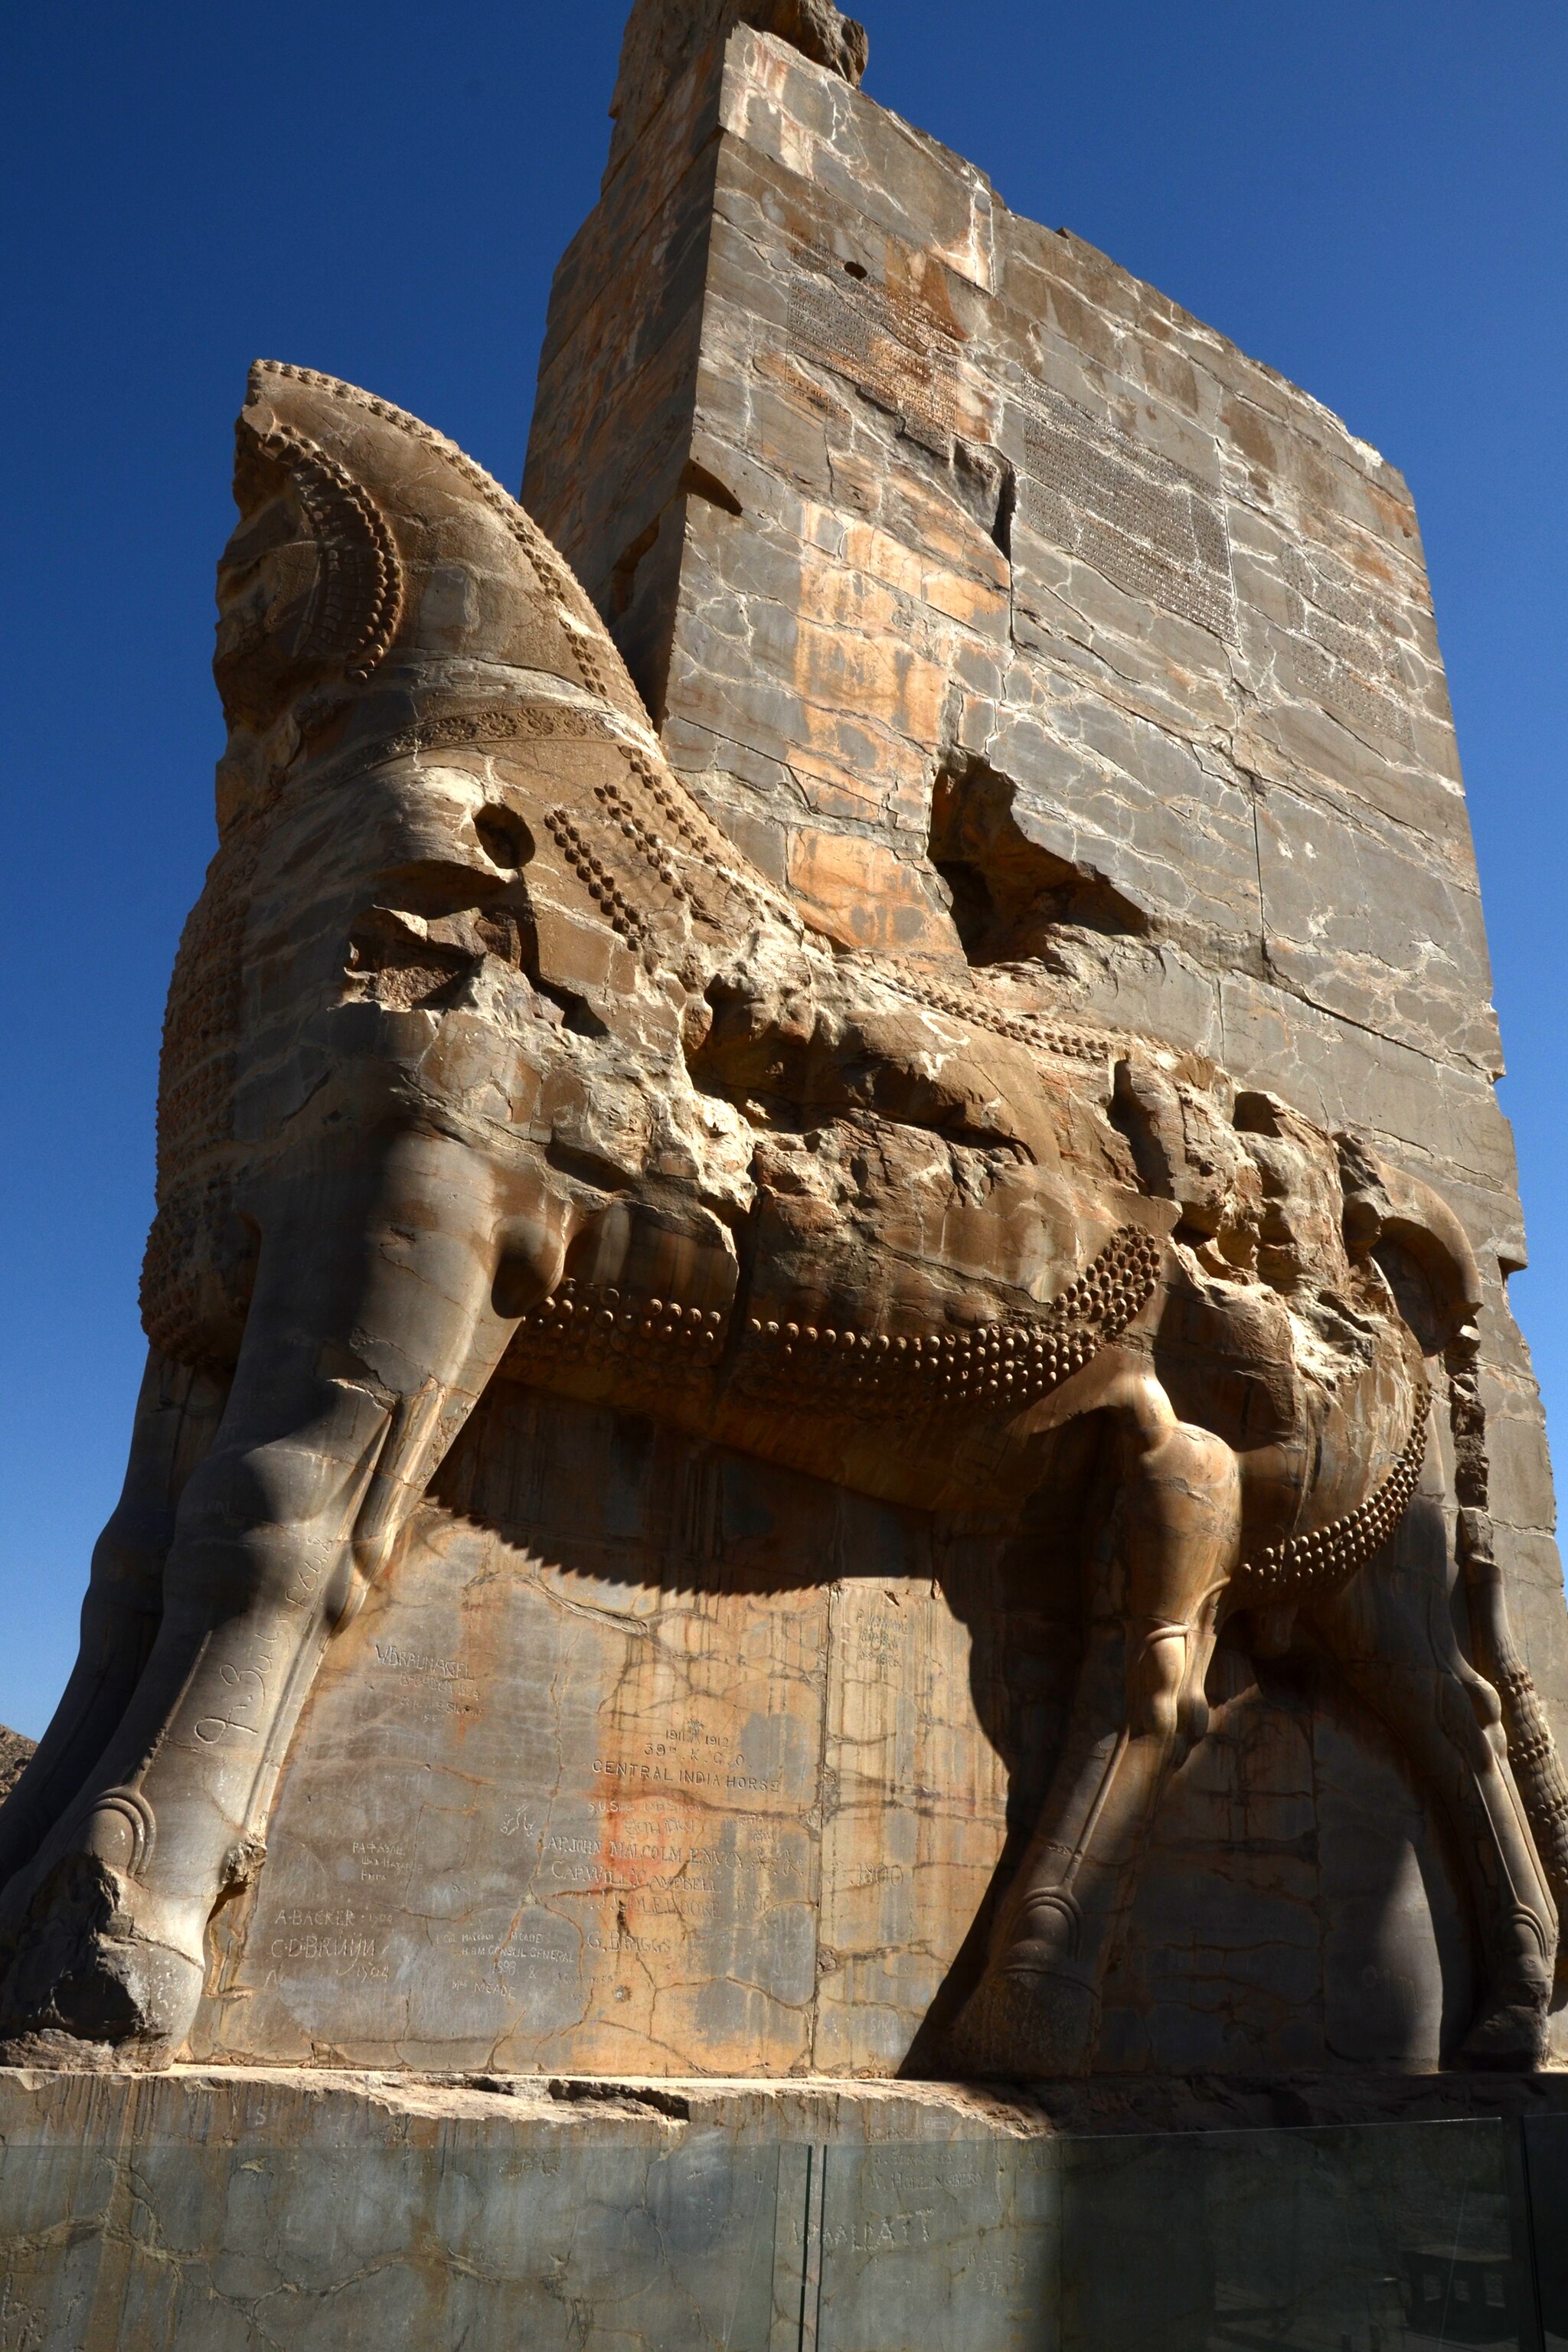
Title: Takhte Jamshid - Nation intrance ( Gate of all nations) - panoramio
Description: Takhte Jamshid - Nation entrance ( Gate of All Nations )
Date: Taken on 26 April 2012
Categories: Panoramio files uploaded by Panoramio upload bot, Panoramio images reviewed by trusted users, Photos from Panoramio, Media needing category review as of 12 April 2017, Files with coordinates missing SDC location of creation, Iran photographs taken on 2012-04-26, Details of Gate of All Nations, Photos from Panoramio ID 1317158